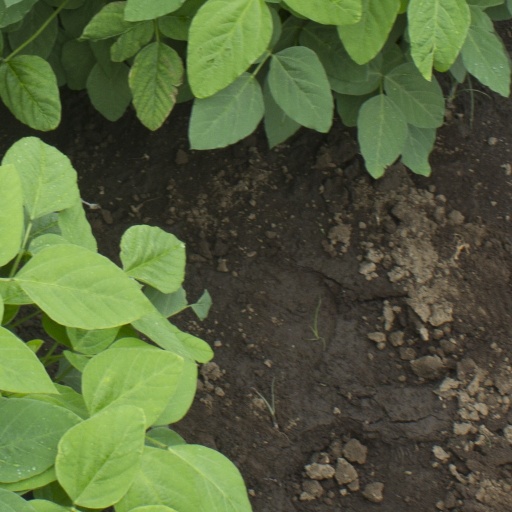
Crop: soybean